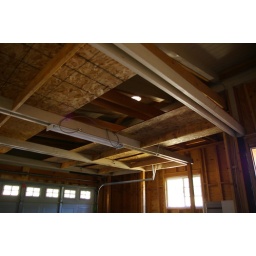
garage, storage loft space, window is over workshop space table